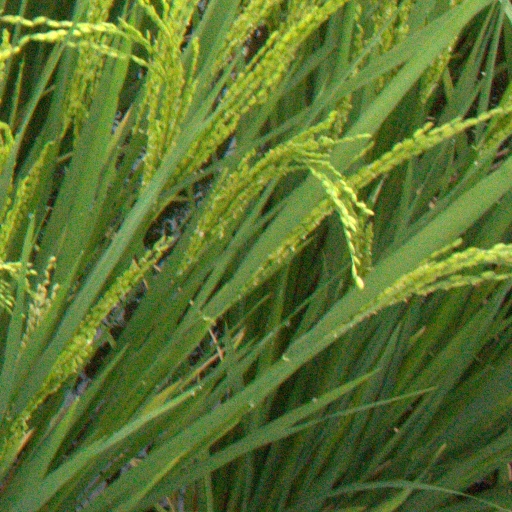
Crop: rice